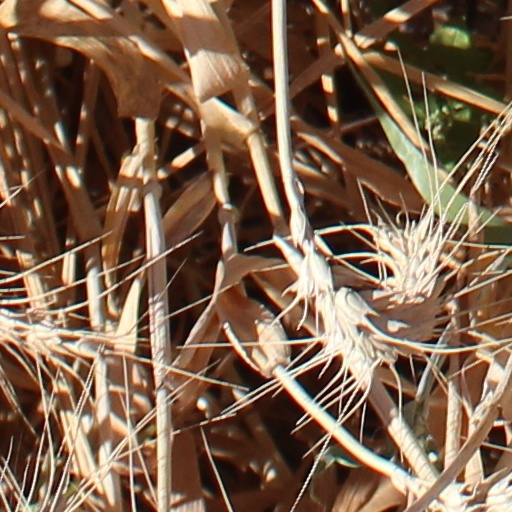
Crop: wheat